Murder of Reet Jurvetson

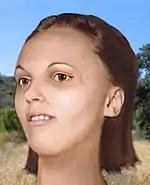
One artistic rendering by Carl Koppelman of the victim, based on a mortuary photograph.

The victim's face was forensically reconstructed to provide an estimation of her appearance in life. Artists created several composite drawings shortly after the victim was found; later drawings were created by Project EDAN member Barbara Martin-Bailey. Jurvetson's sister later criticized all of these works, citing them as being "clearly inaccurate, as anyone can see". She would expound that each reconstruction bore very little representation as to how her sister had appeared in life.